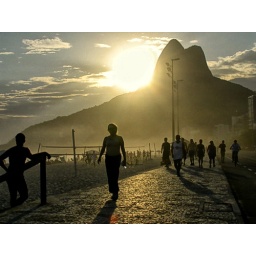
People in the sidewalk and bike lane of Leblon, Rio de Janeiro, Brazil